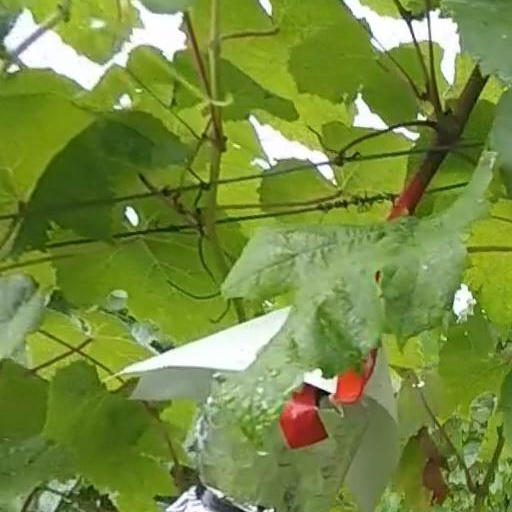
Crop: grape